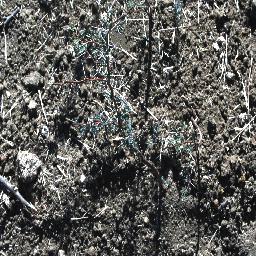
Label: prickly_acacia